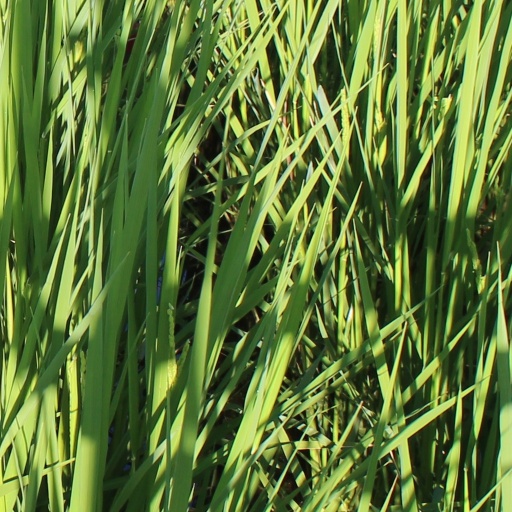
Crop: rice